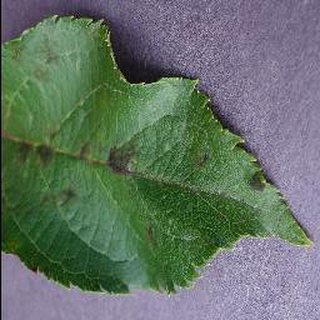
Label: apple_apple_scab